Acoustic tweezers

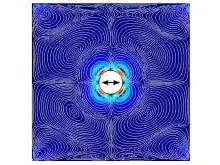
Fig. 3: Cross-section of acoustic streaming around a solid cylindrical pillar

It is important to note that the time-averaging of pure first-order terms lead to their cancellation, since they are by definition harmonic. This means that they are pure sine waves, and thus have a mean of 0, which leads to the cancellation of any term that contains them. Second-order terms are, however, not harmonic, and do not get cancelled out by time-averaging. This is most important for understanding acoustic streaming: first-order terms, related to simple oscillatory motion, have much larger magnitudes than second-order terms, and thus are dominant in the oscillation time-scale. Those first-order terms, however, being pure sines, in a quasi-steady state, repeat after each oscillation cycle, yielding no net fluid flow. Second-order terms, instead, are not harmonic, and thus can have a cumulative effect which, despite being smaller, can add up over many oscillation cycles, leading to the development of the net steady-state flow we identify as acoustic streaming.